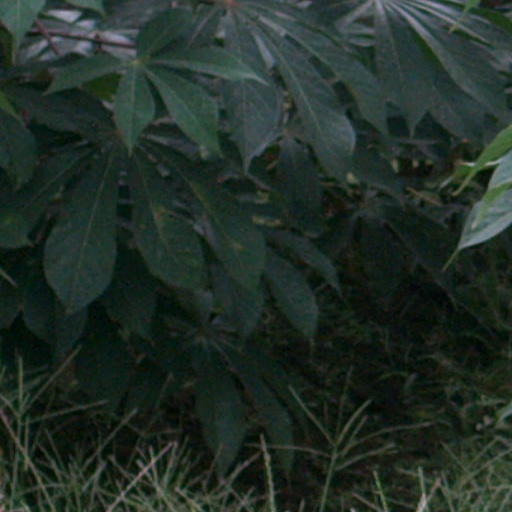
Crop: cassava